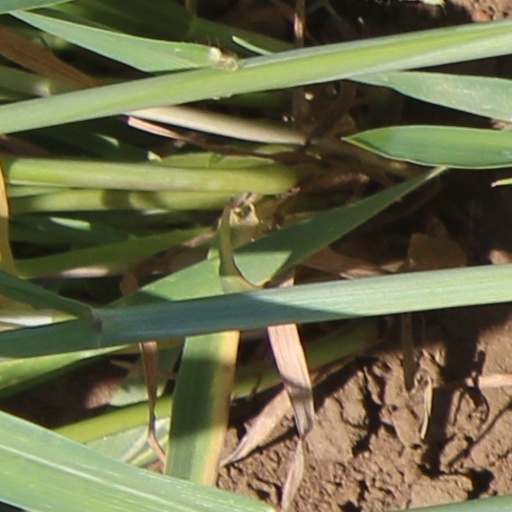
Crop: wheat